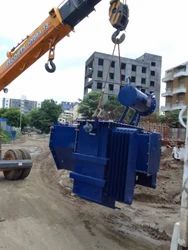
Label: Installation_of_all_type_of_transformers